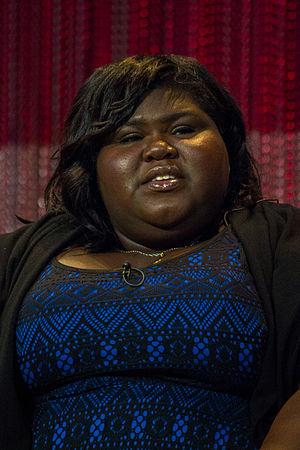
Gabourey Sidibe est une actrice afro-américaine née le 6 mai 1983 à Brooklyn.
Cet article traite de la huitième saison de la série d’anthologie horrifique American Horror Story : Apocalypse.
Cet article présente les treize épisodes de la quatrième saison de la série télévisée d’anthologie horrifique American Horror Story, diffusée sur la chaîne de télévision FX aux États-Unis. Elle a été lancée le 8 octobre 2014.